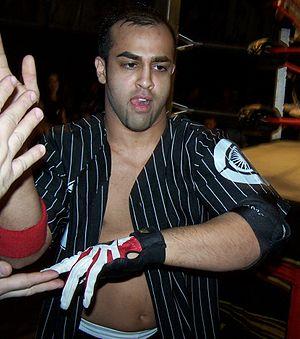
Retech Bhalla est un catcheur américain d'origine indienne né le 7 avril 1982 à Washington DC aux États-Unis. Il travaille actuellement à la World Wrestling Entertainment sous le nom de Sonjay Dutt.